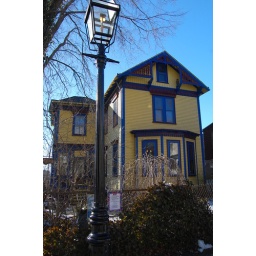
The most colorful house in Newport